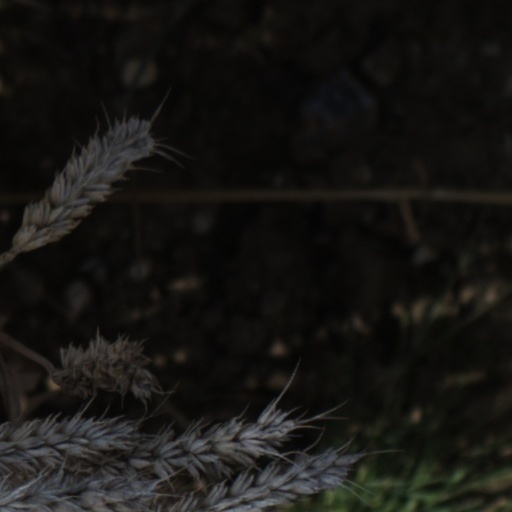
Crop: wheat